St Vedast Foster Lane

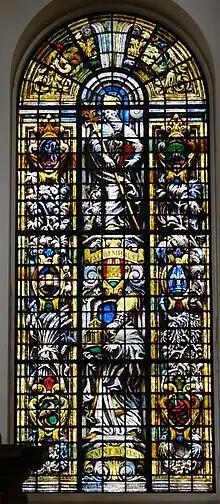
Stained glass by Brian Thomas OBE

The original church of St Vedast was founded before 1308 and was extensively repaired by 1662 on parochial initiative. The poet Robert Herrick was baptised here in 1591.